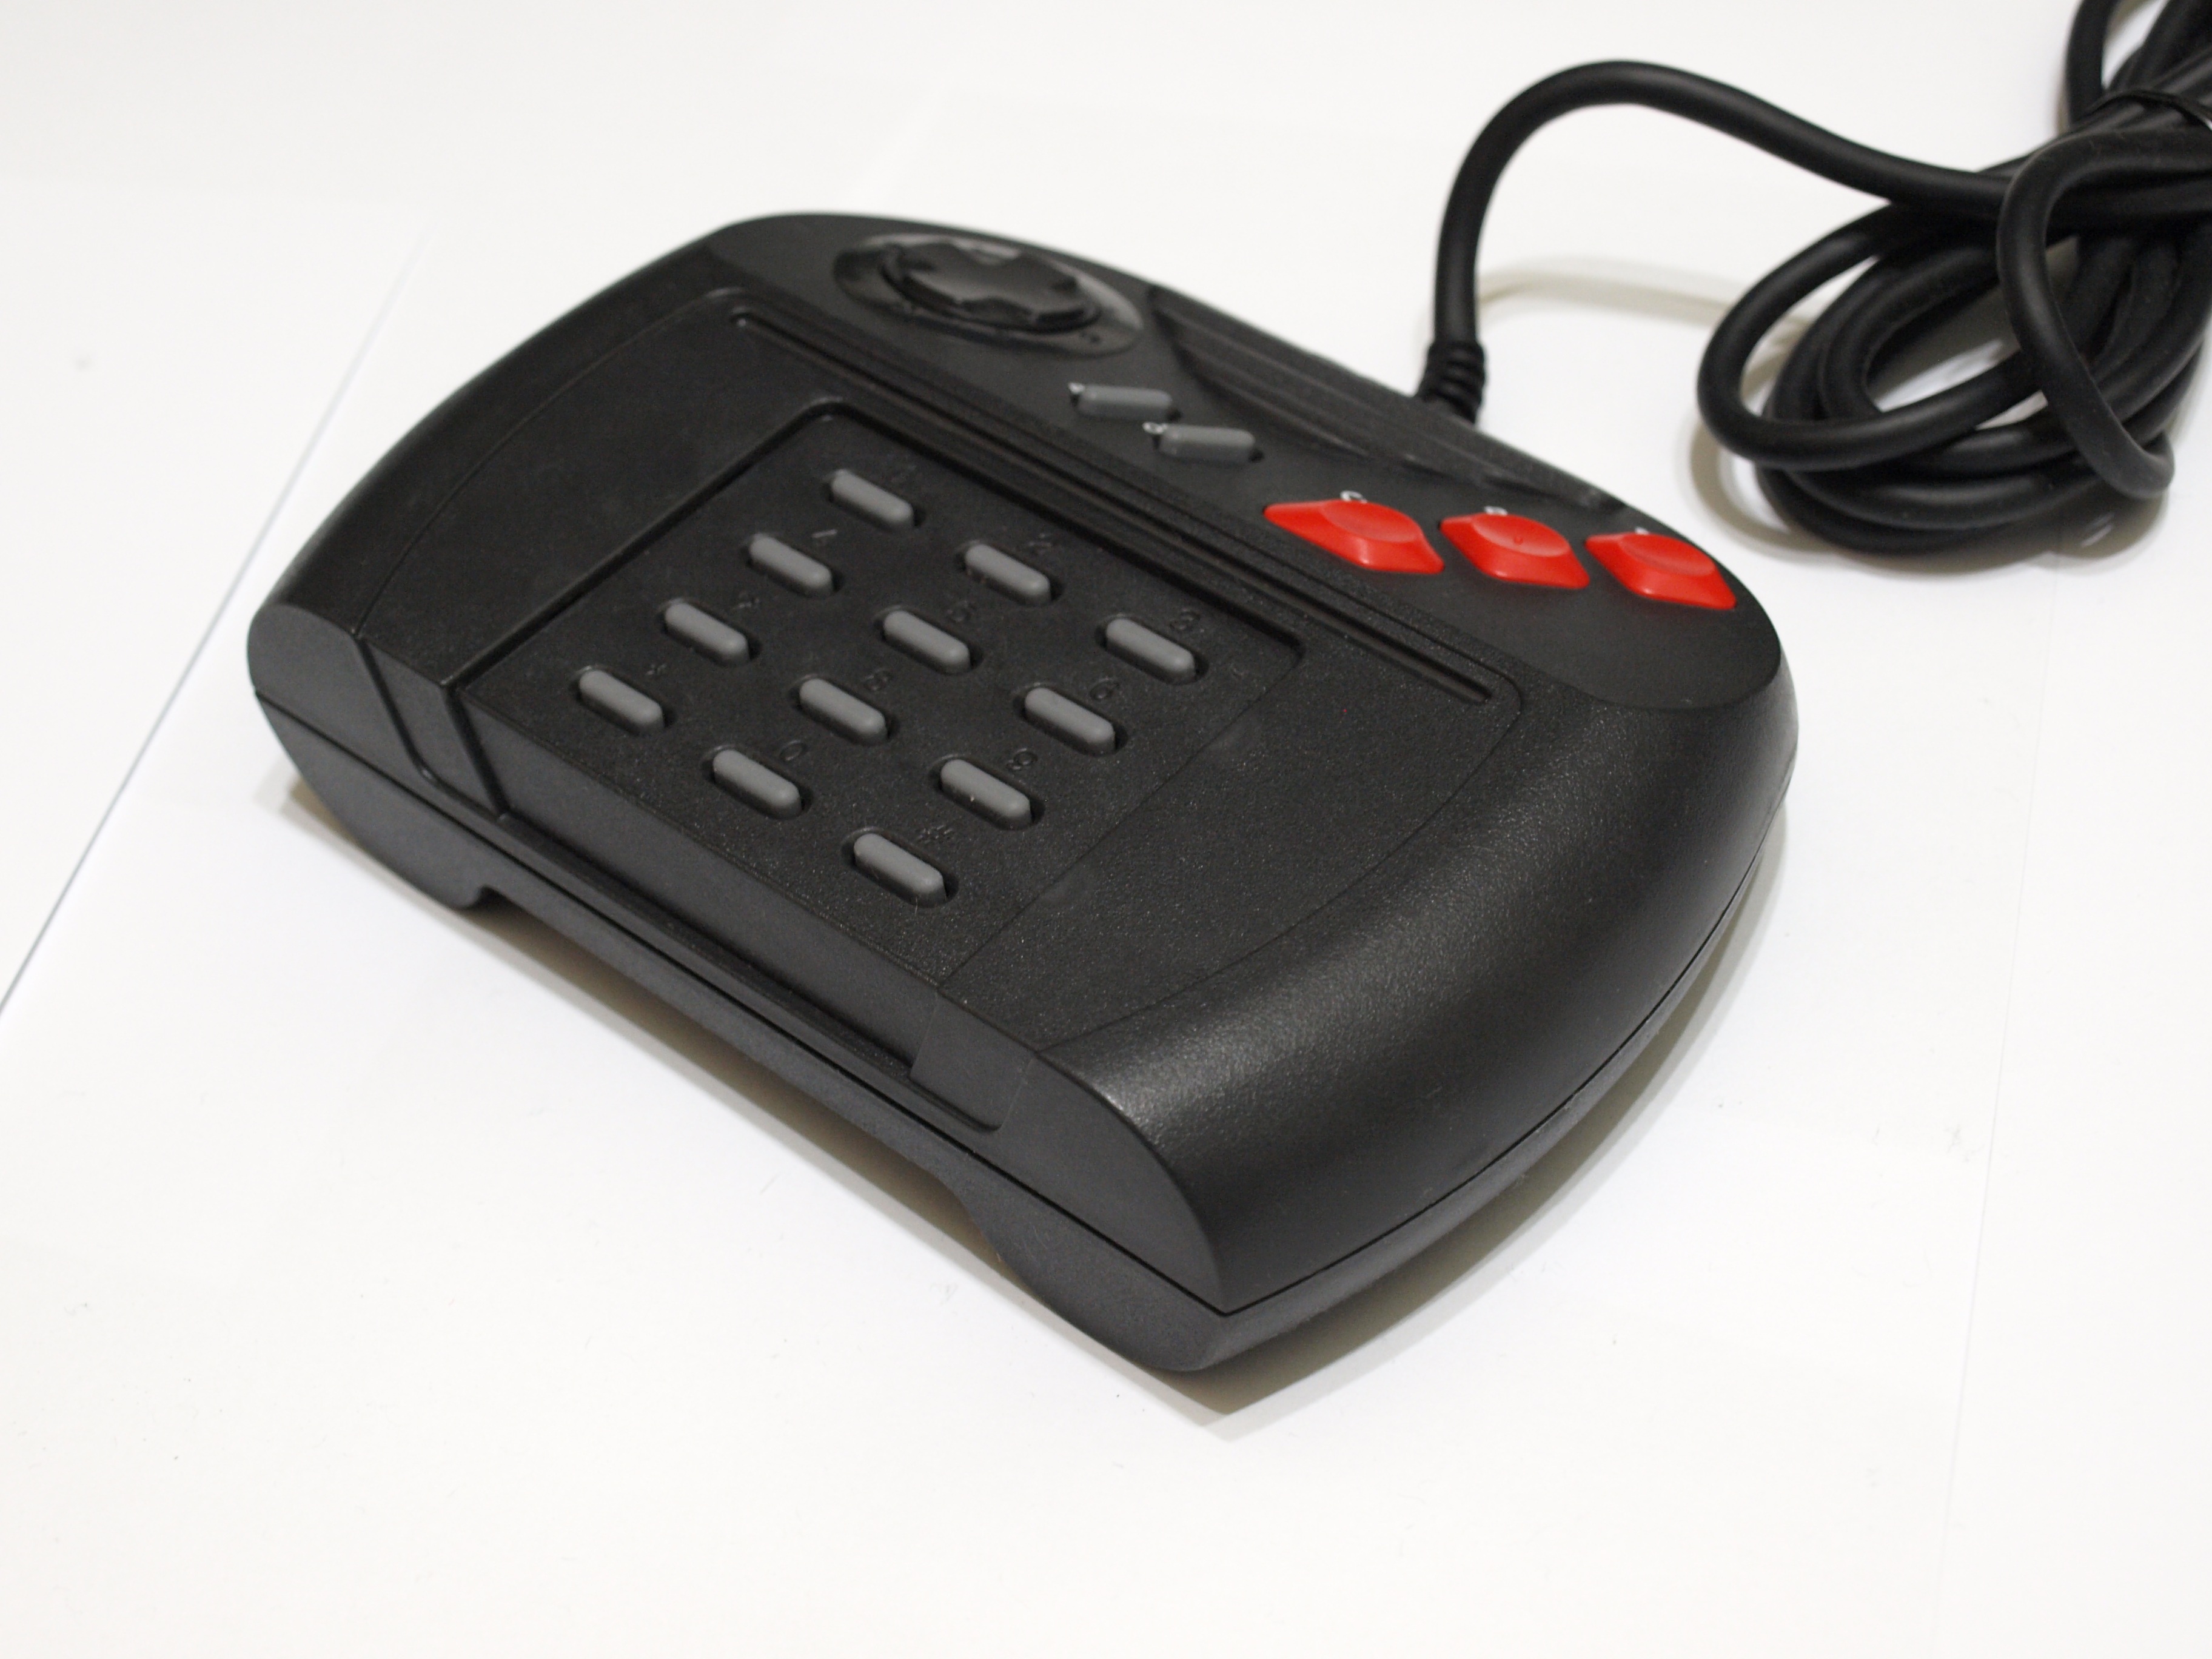
technology, controller, retro, old, device, font, electronics, hardware, jaguar, console, gaming, multimedia, videogame, atari, electronic device, electronics accessory